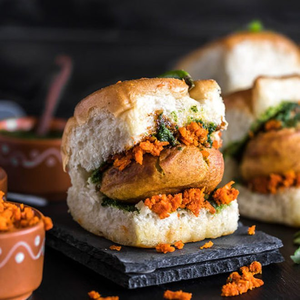
Dish: vadapav